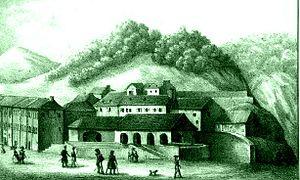
Thermes de Barèges en 1841 par Louis-Céran Lemonnier
La station thermale de Barèges est un centre hydrothermal situé à Barèges, en Pays Toy dans le département des Hautes-Pyrénées.